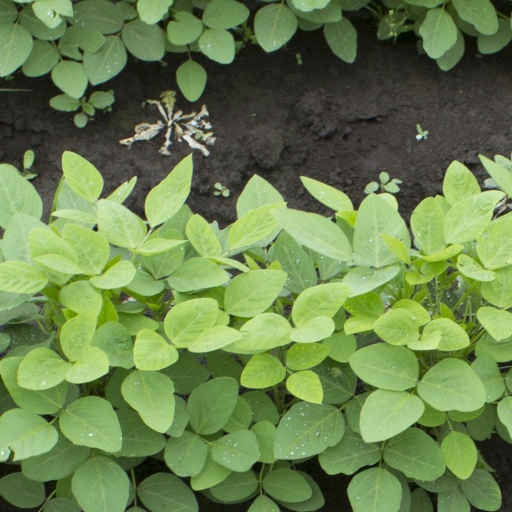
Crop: soybean